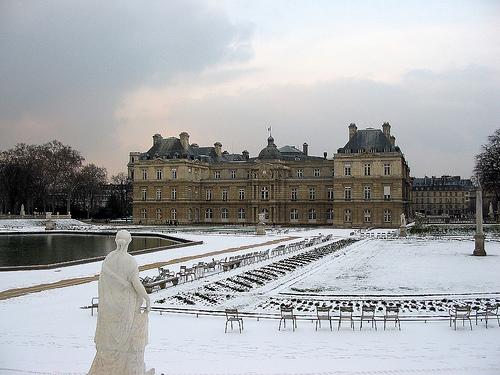
Weather: snow or frosty